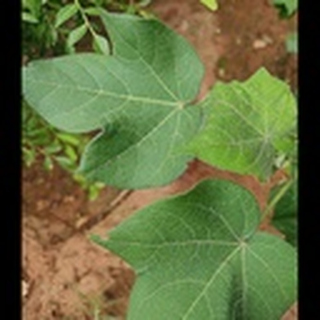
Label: healthy_cotton